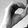
ASL letter: O